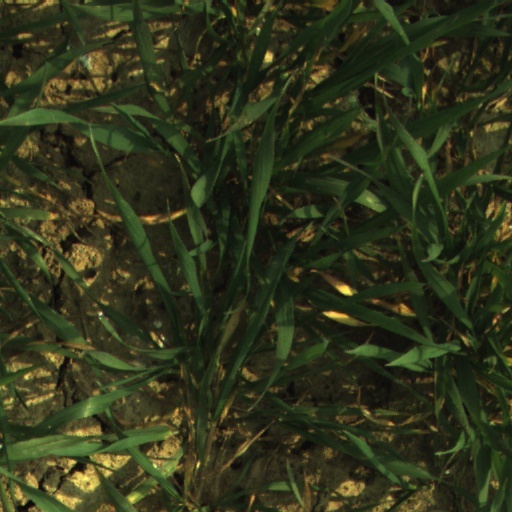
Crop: wheat